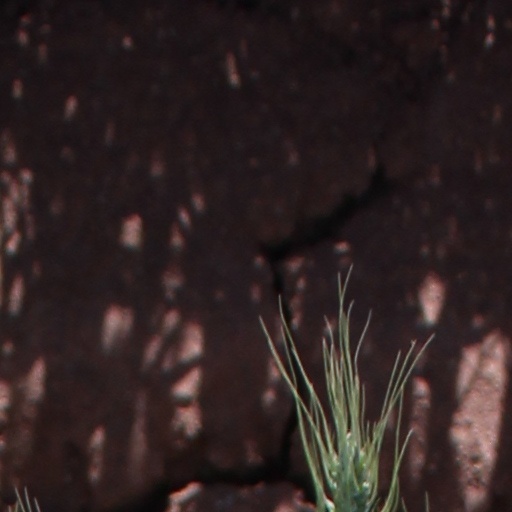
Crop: wheat